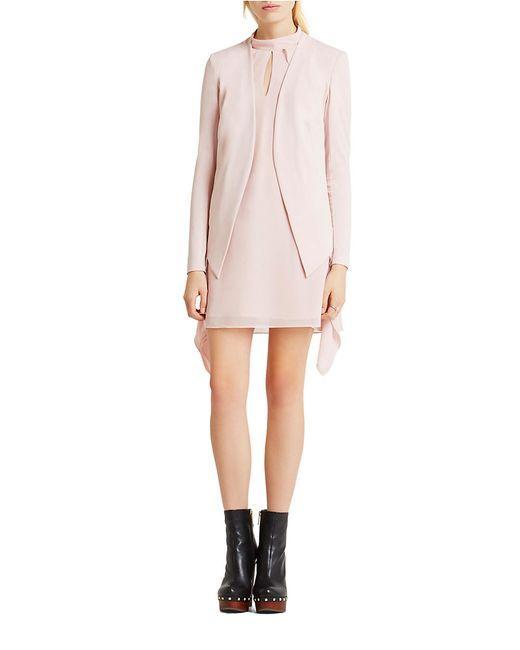
rosa formelles Minikleid mit Weste